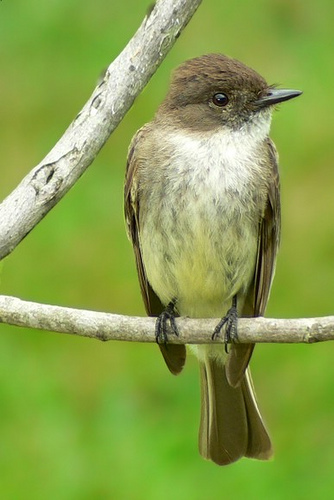
a small sized bird that has a yellow belly and brown head and wingsa small bird with a white underbelly and grey wings.
a small bird with a brown head, white and lightly speckled brown throat, belly and tarsus, and brown and white feathers covering the rest of its body.
a bird with a brownish crown, a black narrow bill and a mottle breast.
this bird has a white belly with a brown body and large bill
this bird has a white, brown, and gray belly with a brown crown.
this is a mostly brown bird with a yellow and white speckled breast.
a small bird with a gray head and white breast, as well as a short, pointed bill.
this bird has a black bill and a white throat, breast and belly.
this bird has a soft brown breast and throat, and a muted brown head and wings.
Species: Sayornis